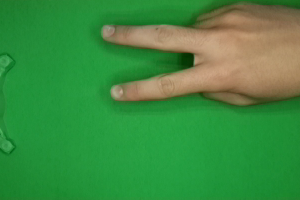
Label: scissors